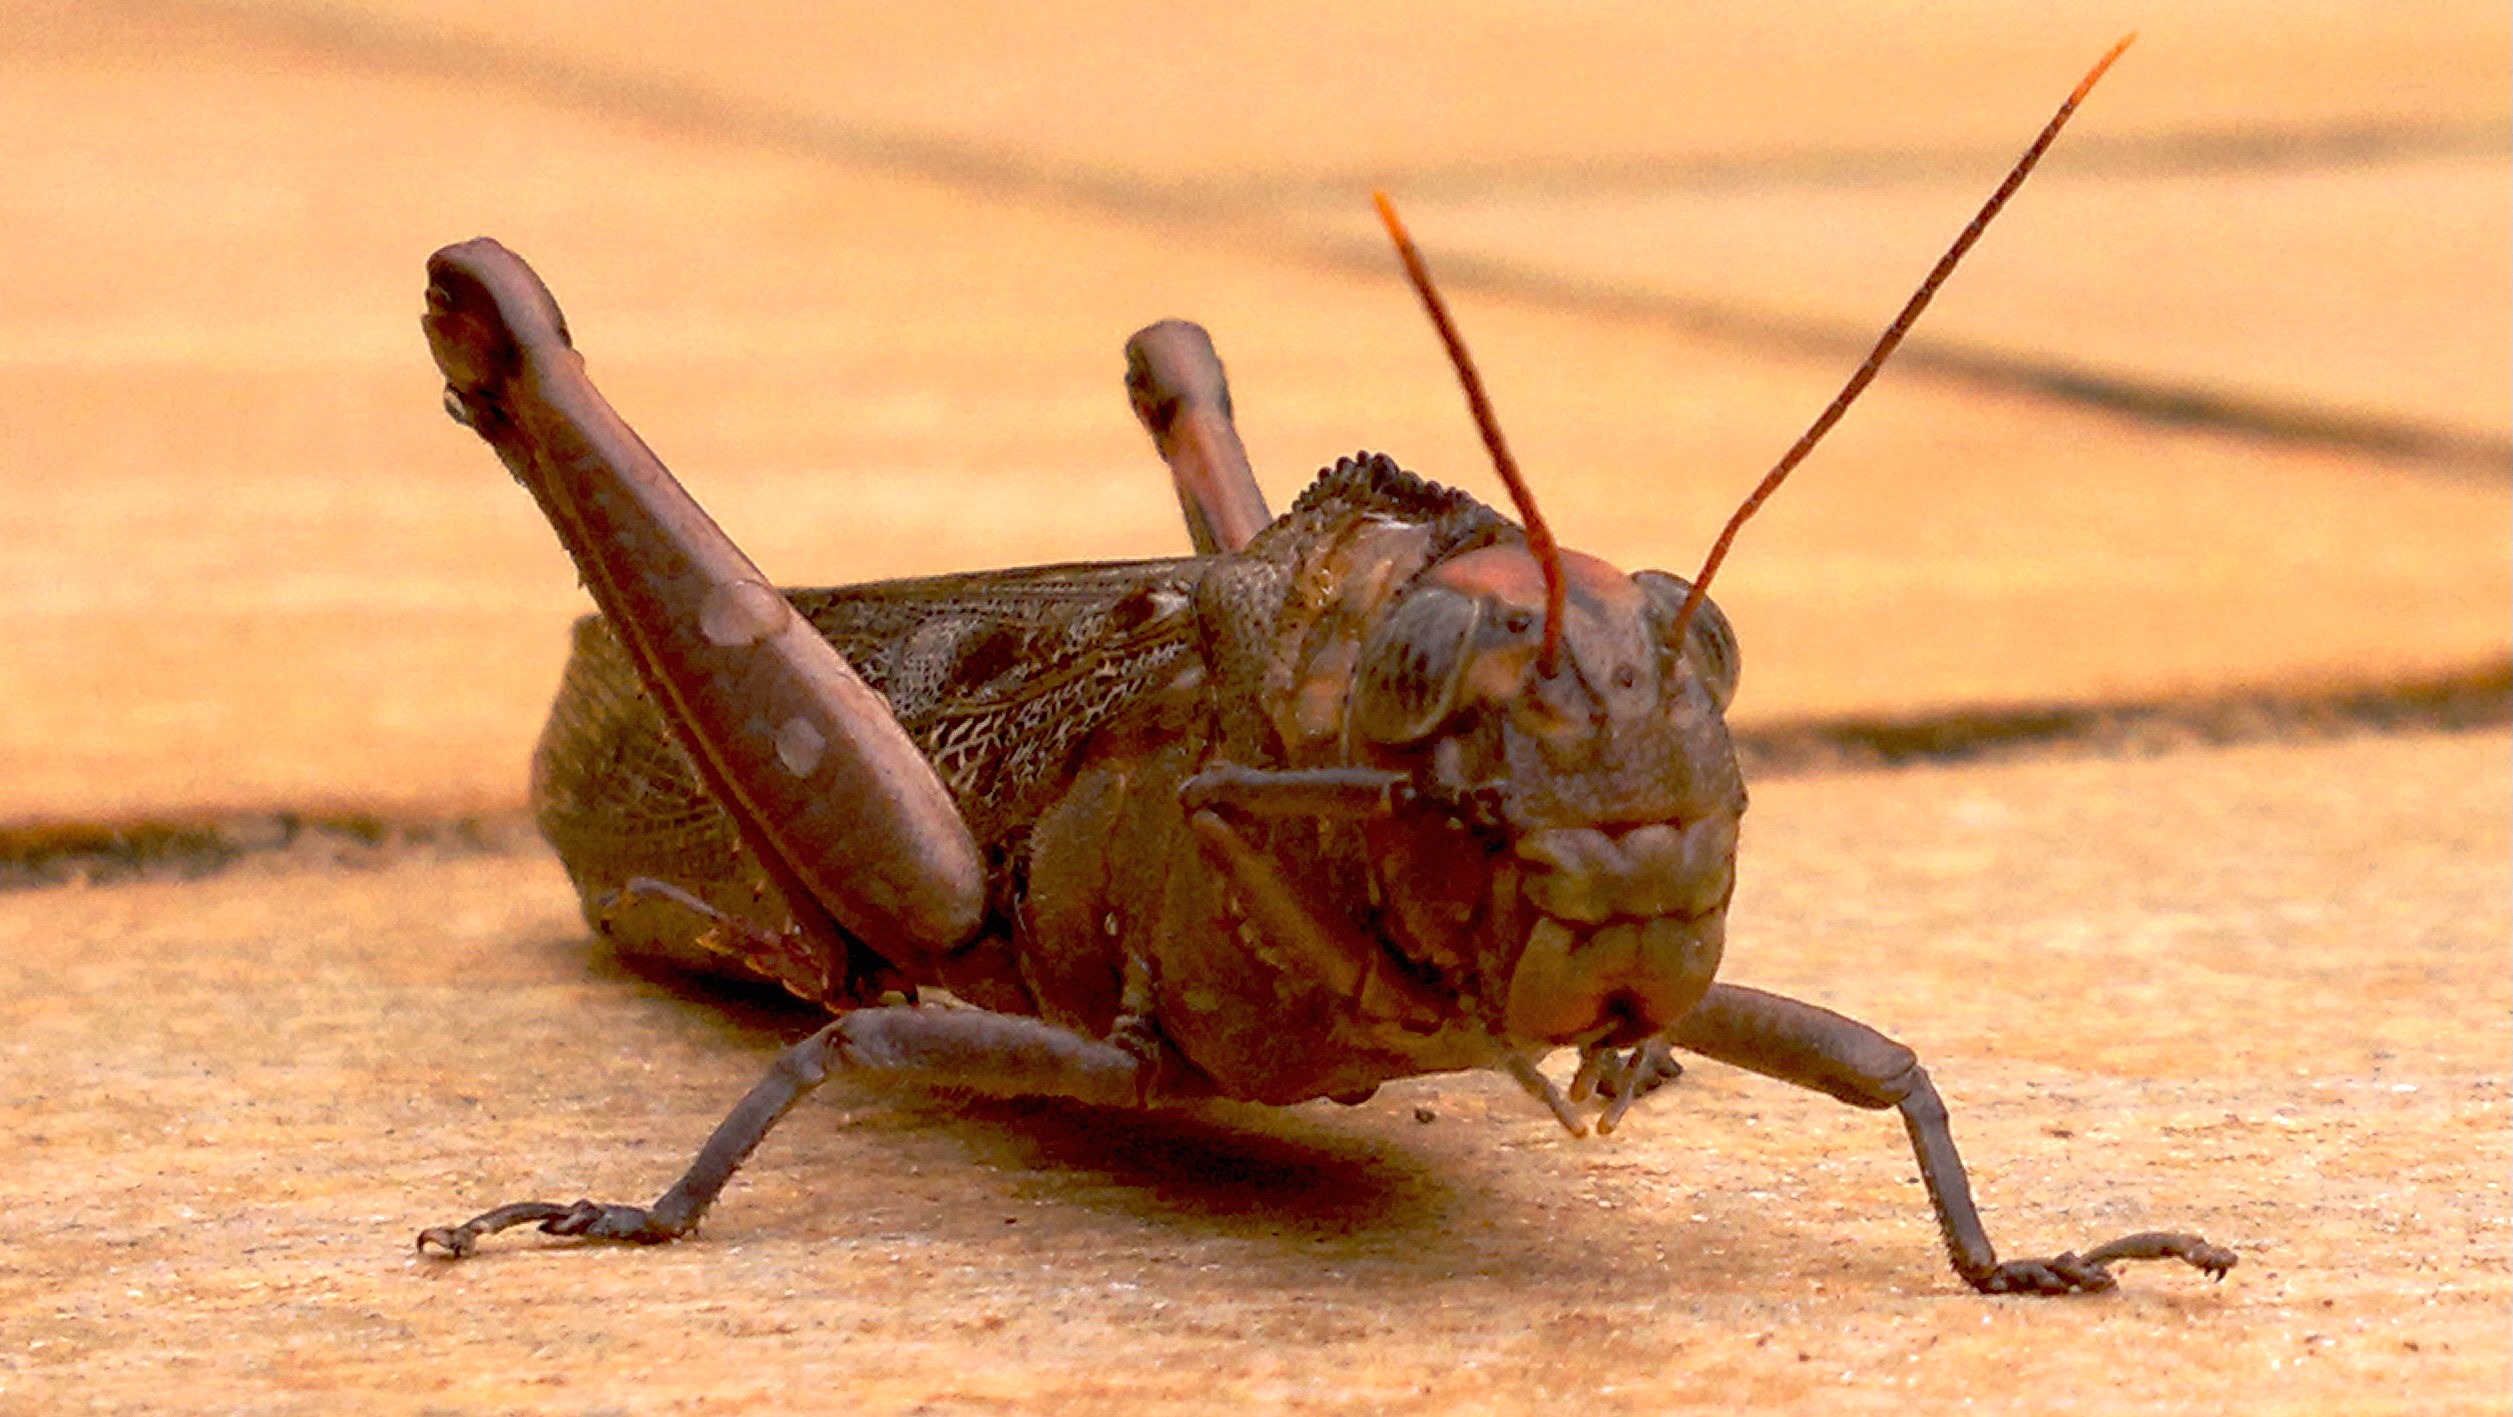
wing, wildlife, wild, insect, small, bug, fauna, invertebrate, cricket, entomology, insects, front, grasshopper, beetle, locust, antennas, antennae, macro photography, metamorphosis, arthropod, cricket like insect, scarabs